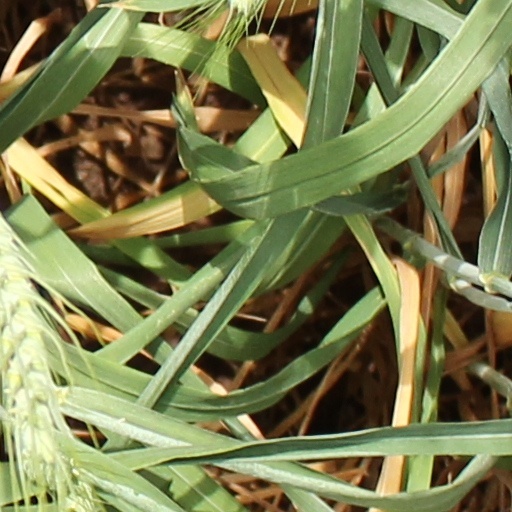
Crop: wheat